Il Divo

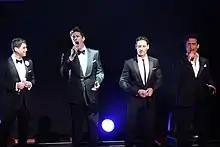
Il Divo live in Sydney 2012

On 11 May 2011, Il Divo were invited to the Classic Brit Awards at the Royal Albert Hall in London to receive the award for "Artist of the Decade". The award recognised the impact the operatic group had had in the classical genre, having sold over 25 million albums worldwide between 2004 and 2011.